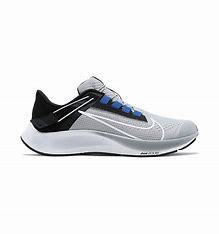
Brand: Nike
Model: Air Zoom Pegasus 38 Flyease